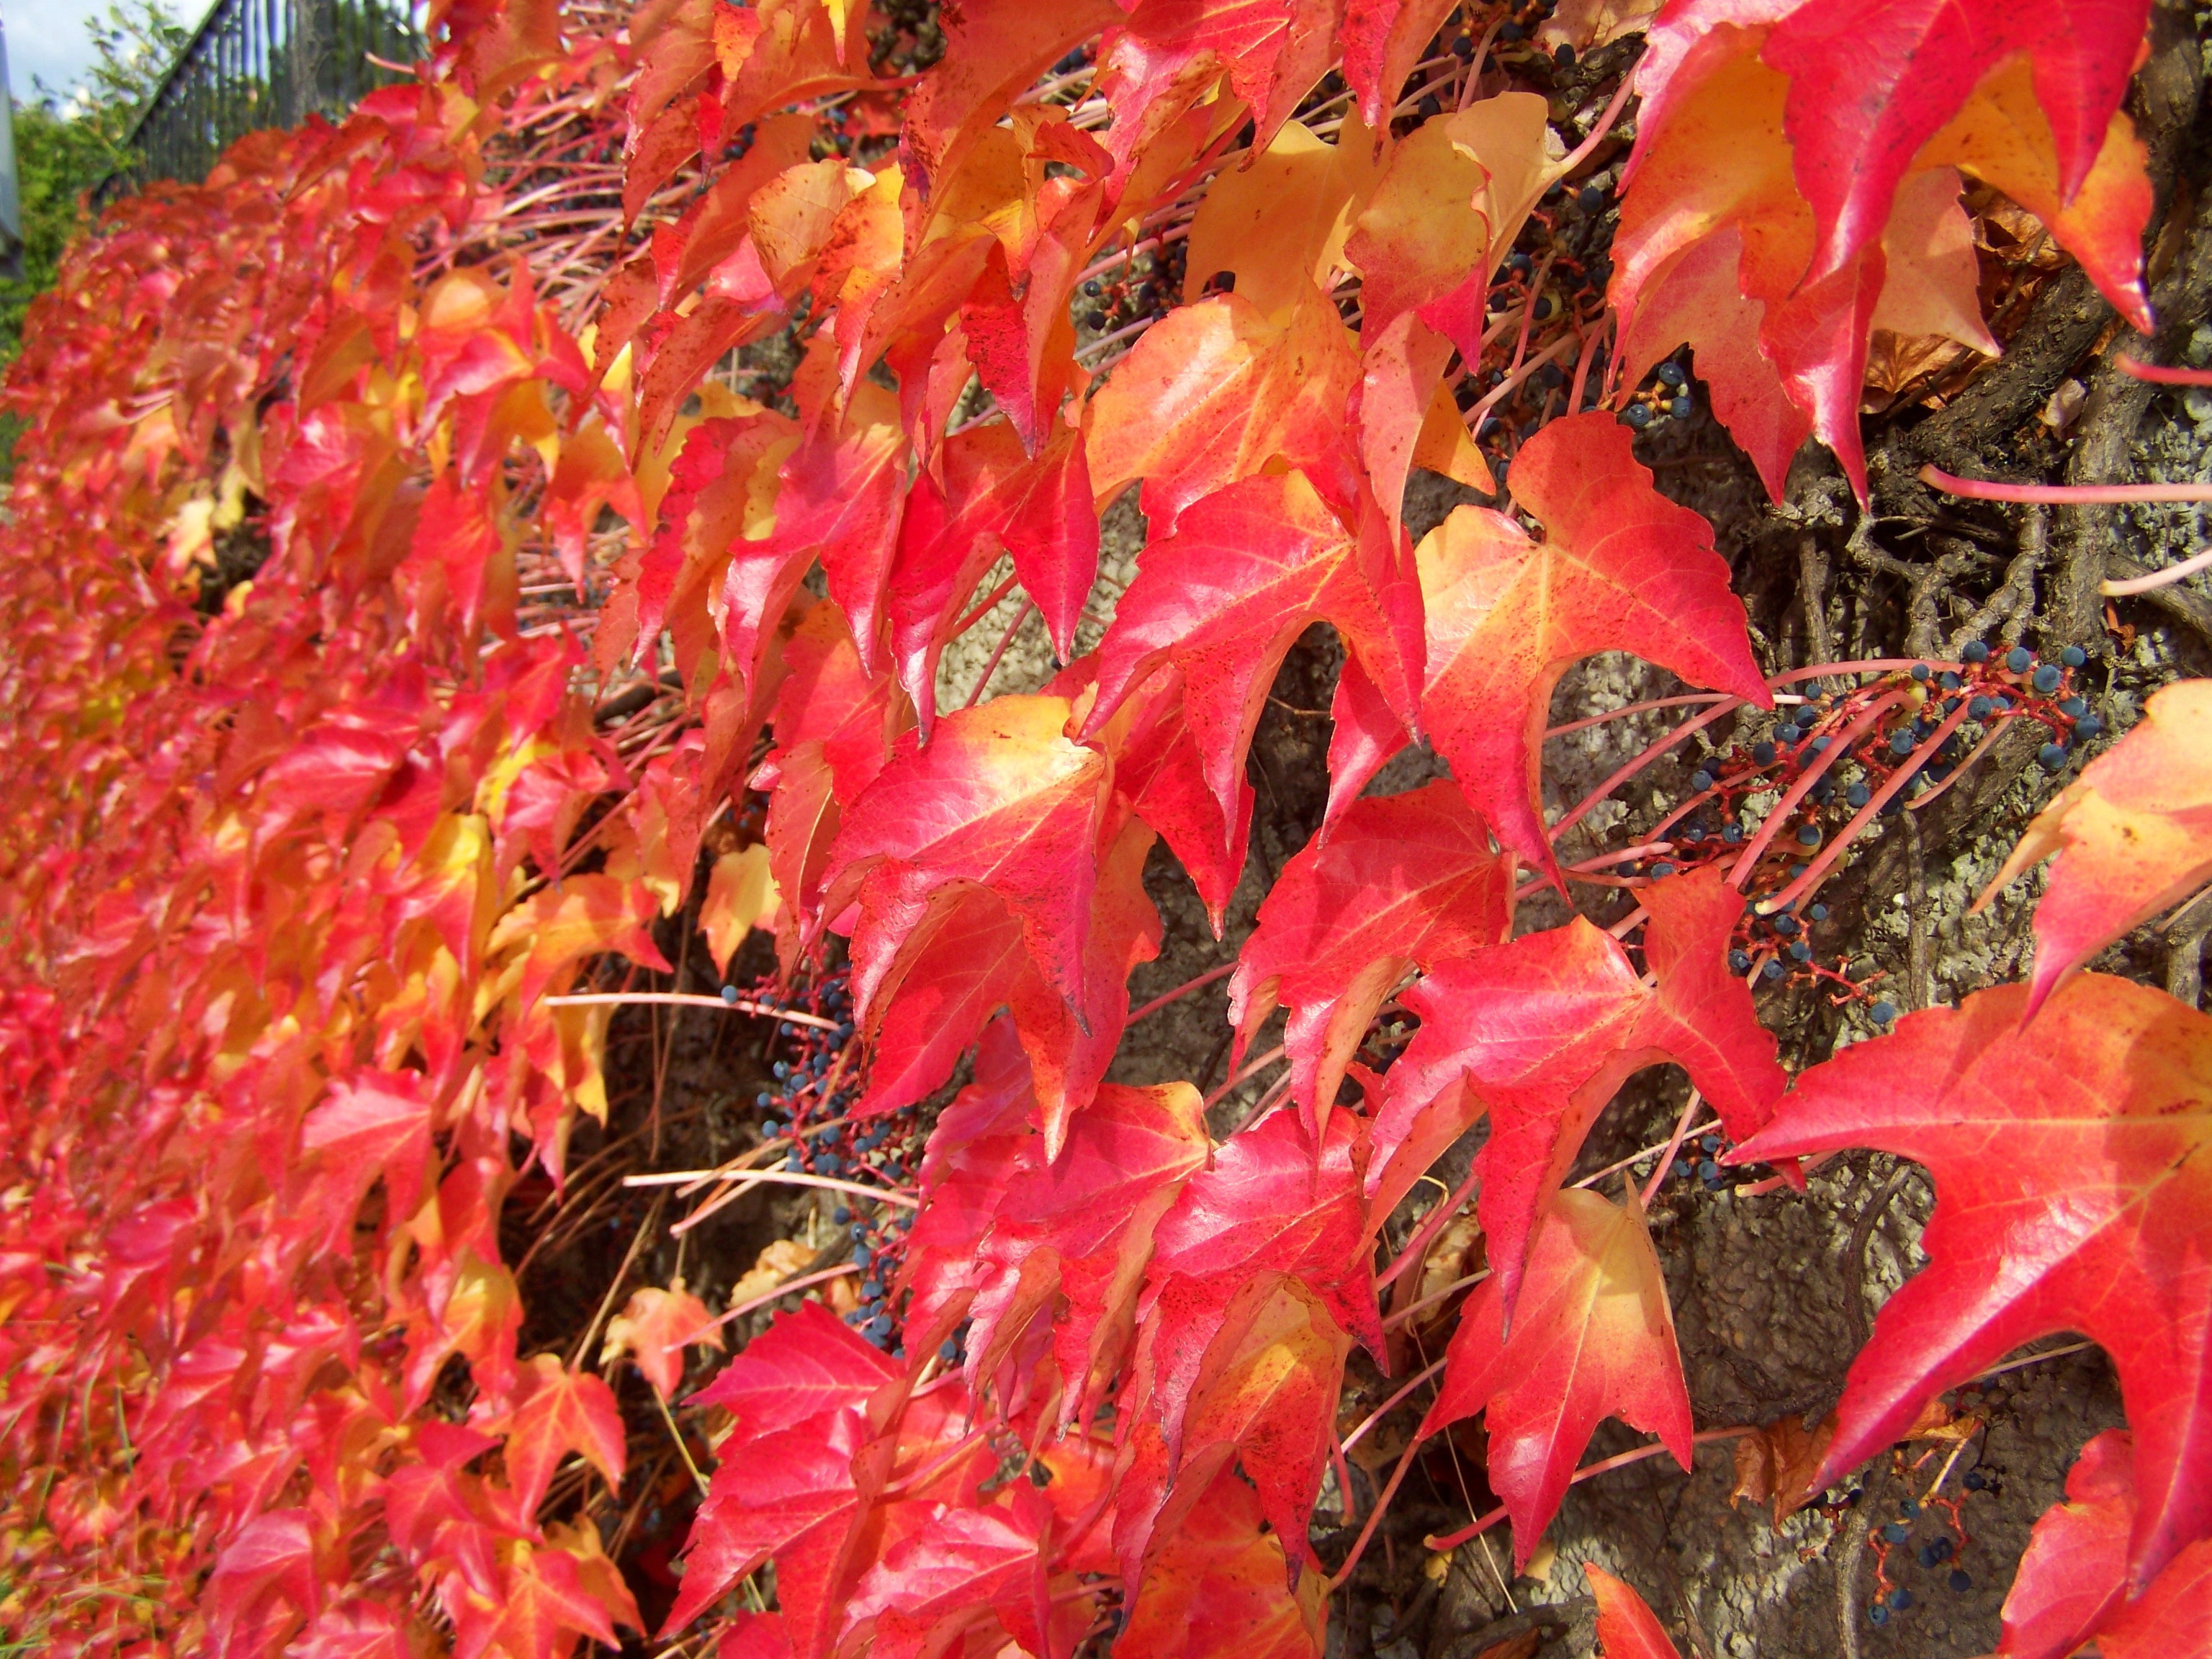
tree, plant, leaf, flower, red, autumn, botany, flora, season, maple tree, maple leaf, shrub, autumn colors, wild grapes, creeping plant, flowering plant, woody plant, land plant